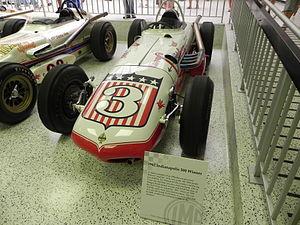
Les 500 miles d'Indianapolis 1962, courus sur l'Indianapolis Motor Speedway et organisés le mercredi 30 mai 1962, ont été remportés par le pilote américain Rodger Ward sur une Watson-Offenhauser.
Rodger Morris Ward, né le 10 janvier 1921 à Beloit et mort le 5 juillet 2004 à Anaheim à 83 ans, est un pilote automobile américain, cinquième double vainqueur des 500 miles d'Indianapolis et qui bâtit sa carrière essentiellement durant la première moitié des années 1960.